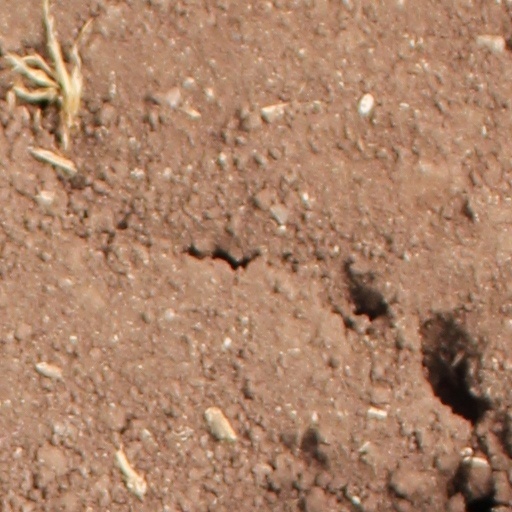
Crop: wheat